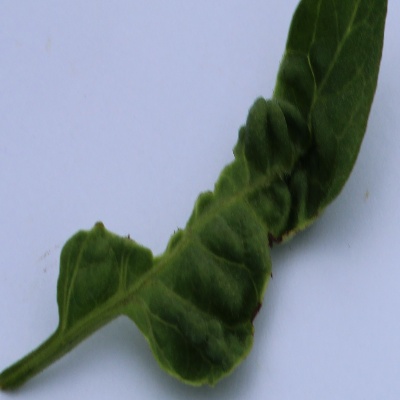
Crop: Tomato
Condition: leaf curl